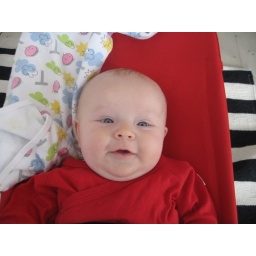
As you can see I like to dress her in red :) I like red!